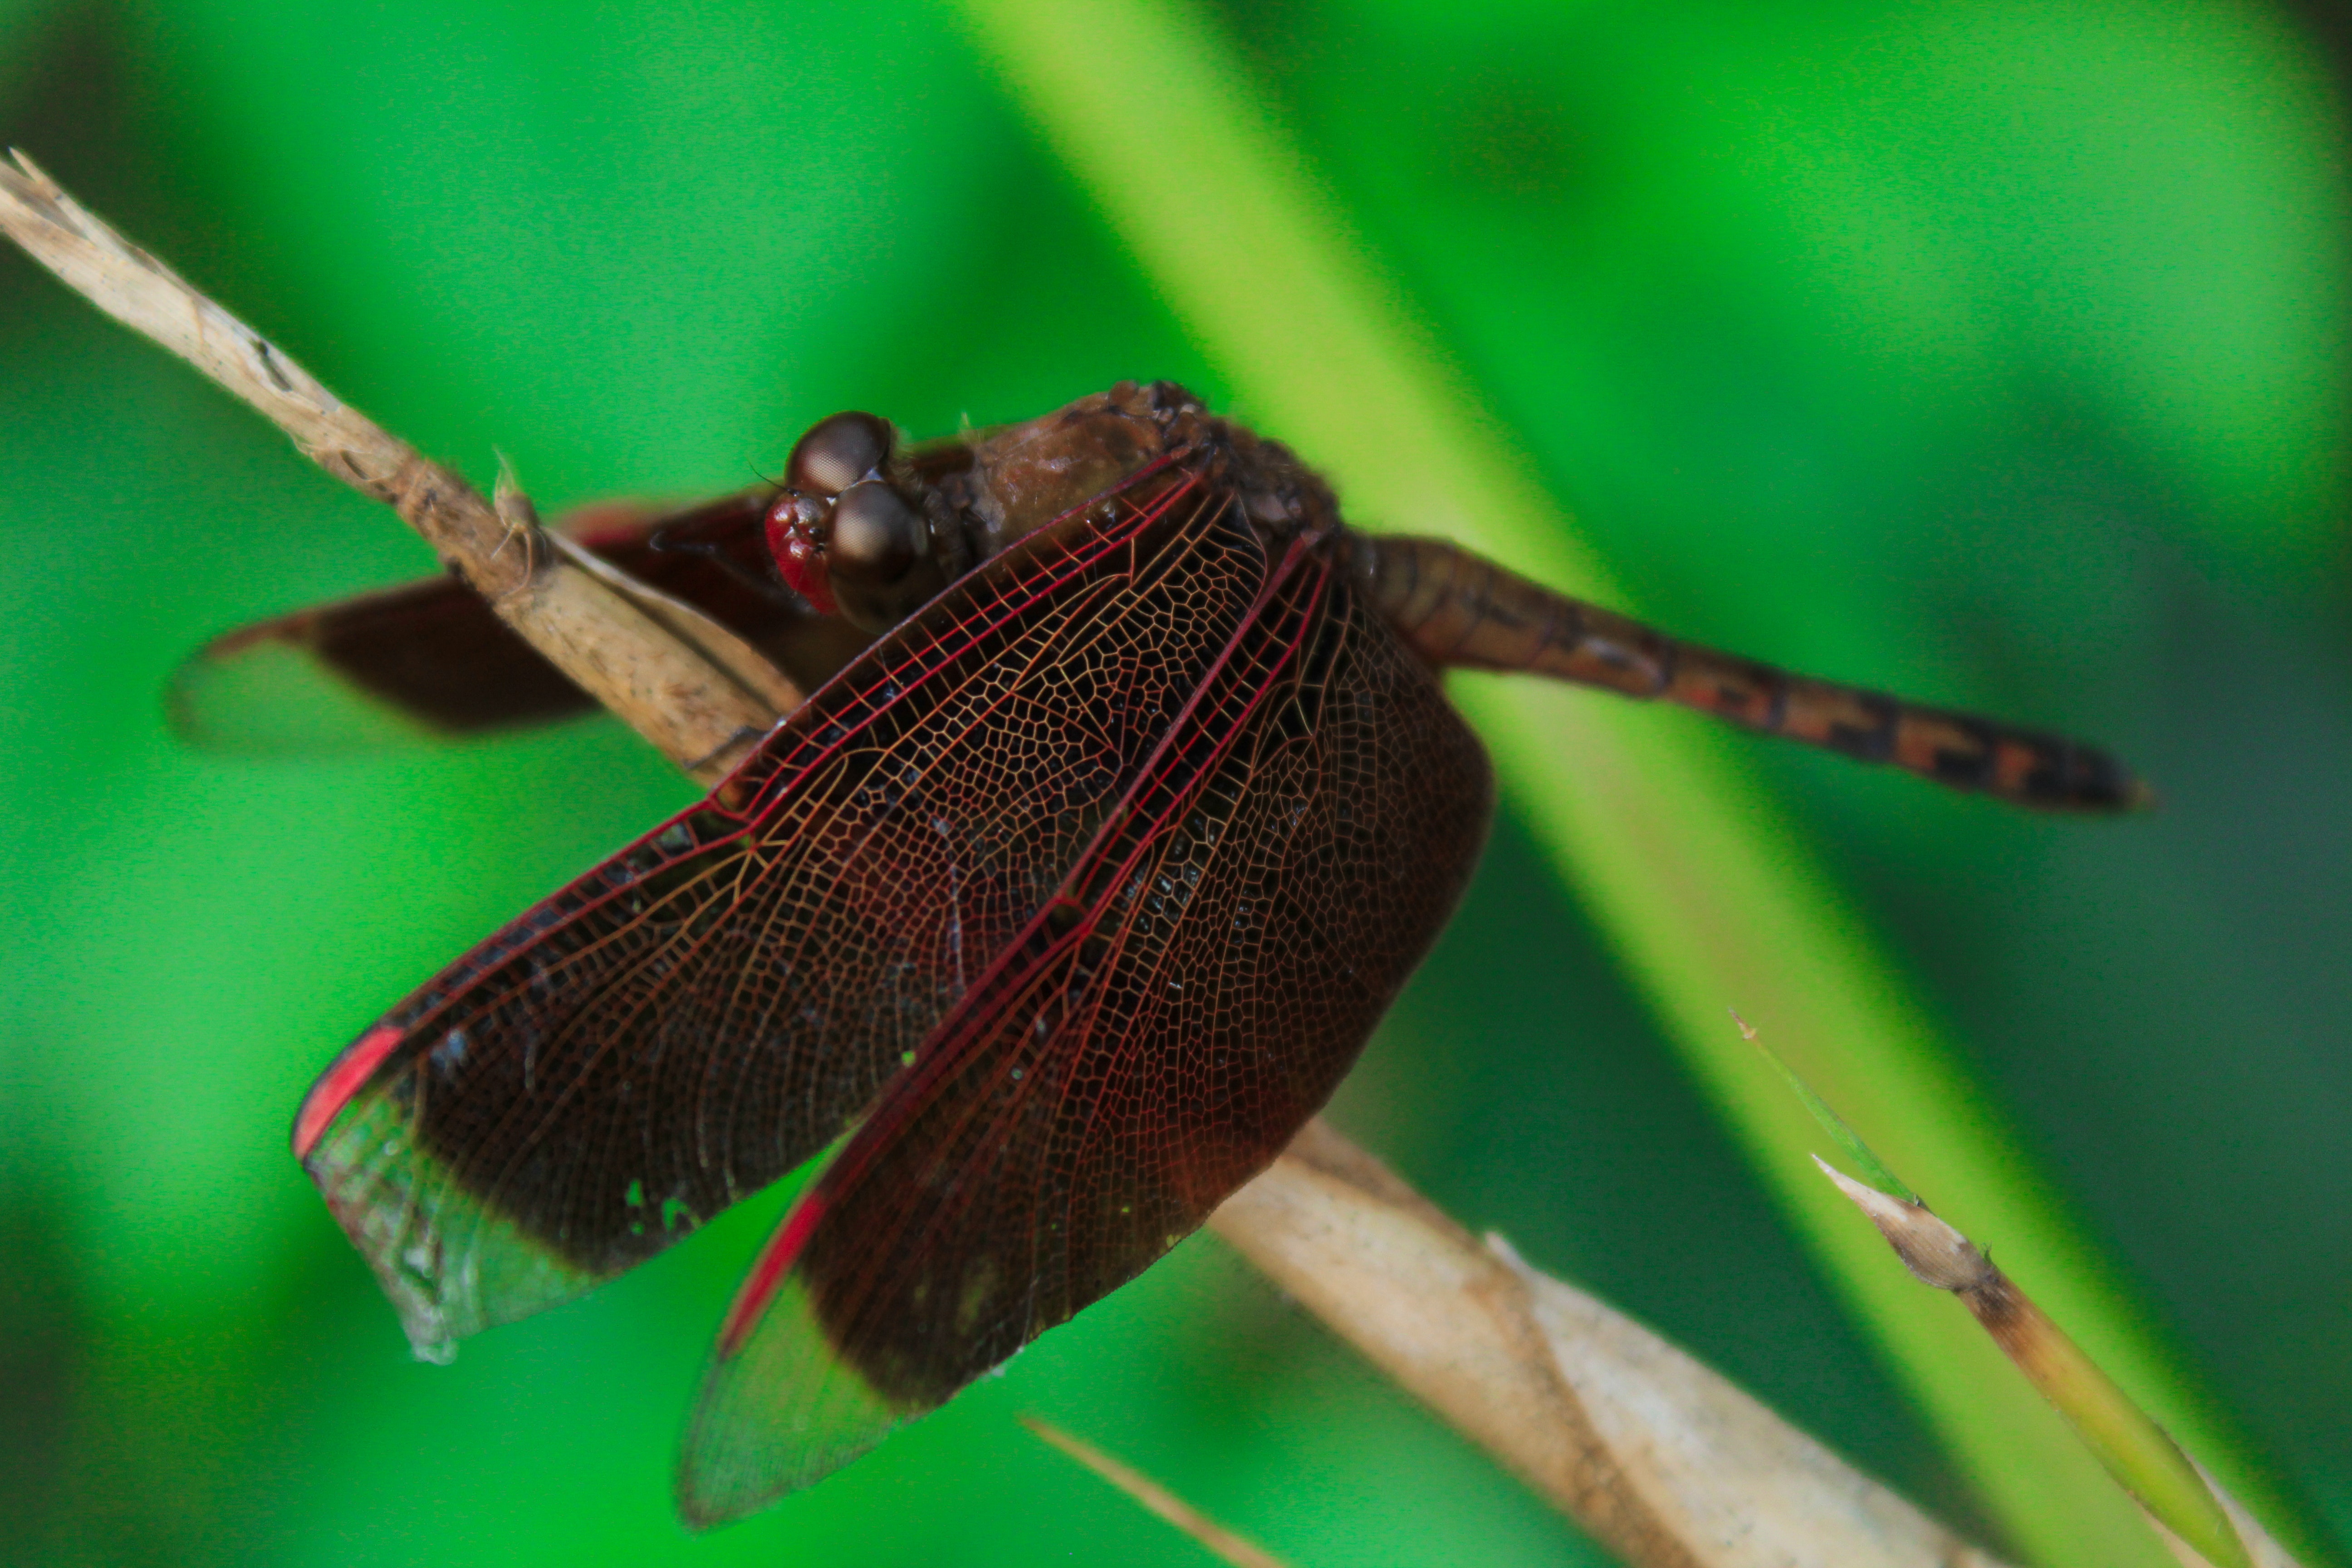
insect, dragonfly, dragonflies and damseflies, invertebrate, net winged insects, close up, eye, terrestrial animal, plant stem, macro photography, organism, pest, arthropod, plant, photography, wildlife, twig, bug